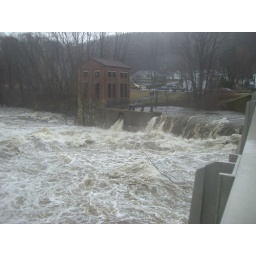
The area by the building normal has very little water going over the wall.